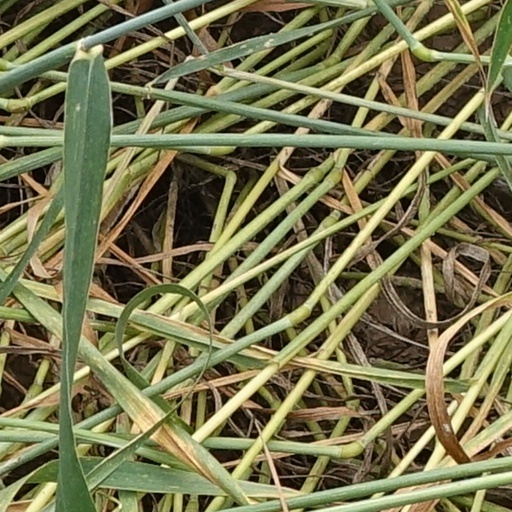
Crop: wheat